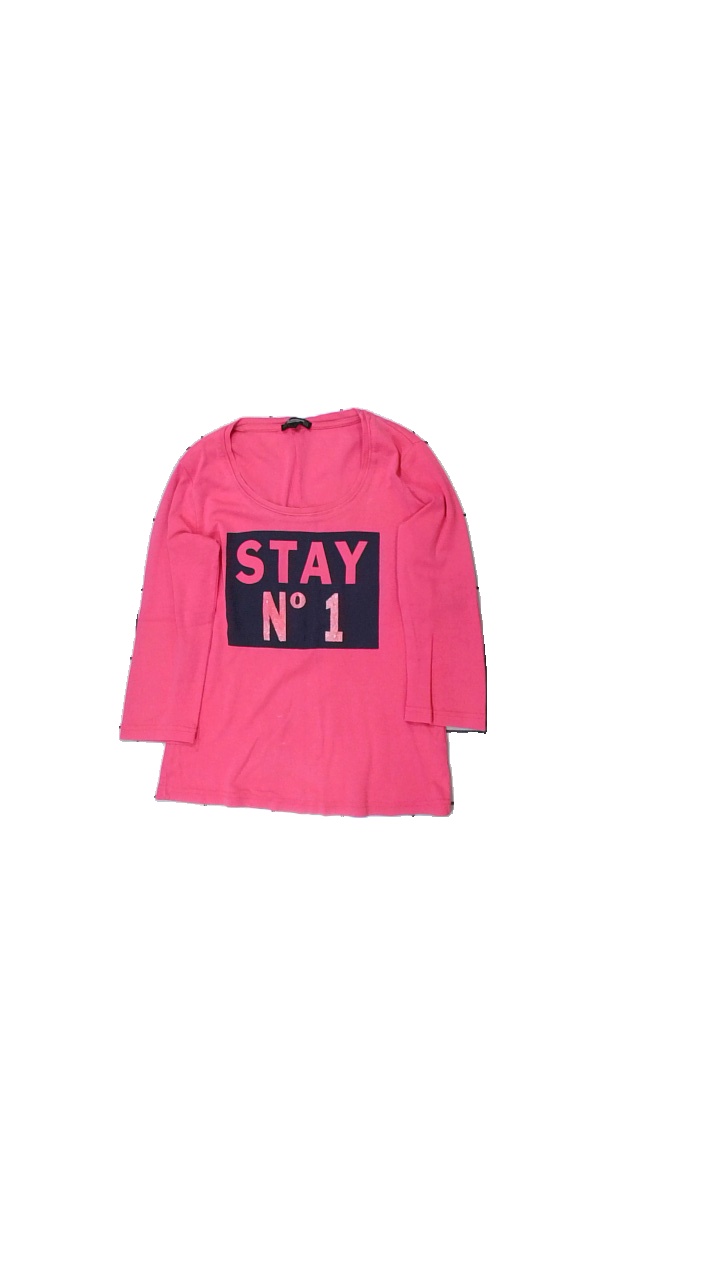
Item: Top (Ladies)
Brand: Brandtex
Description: top med glittertryck
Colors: Pink, Blue
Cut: C-collar
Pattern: Other
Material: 100% bomull
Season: All
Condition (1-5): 3
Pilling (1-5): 5
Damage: smuts fläckar/ illa lukt
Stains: Minor
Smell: Major
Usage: Export
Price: <50